Al Jardine

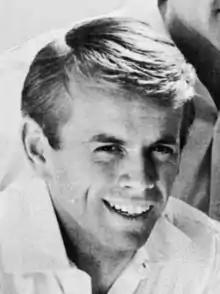
Jardine in 1965

Jardine played double bass on the Beach Boys' first (and only) record for Candix Records, "Surfin'", but quit the band a few months later, in February 1962. A common misconception from this time states that Jardine left to focus on dental school, but he did not apply to dental school until 1964; he then left due to creative differences and his belief that the newly-formed group would not be a commercial success. He returned to the Beach Boys full-time in 1963 following David Marks' departure.